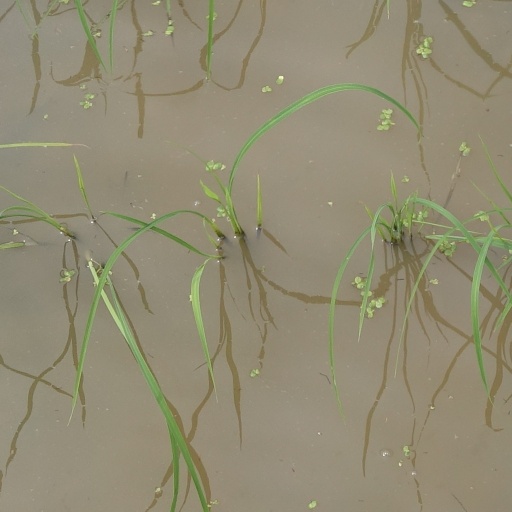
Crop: rice